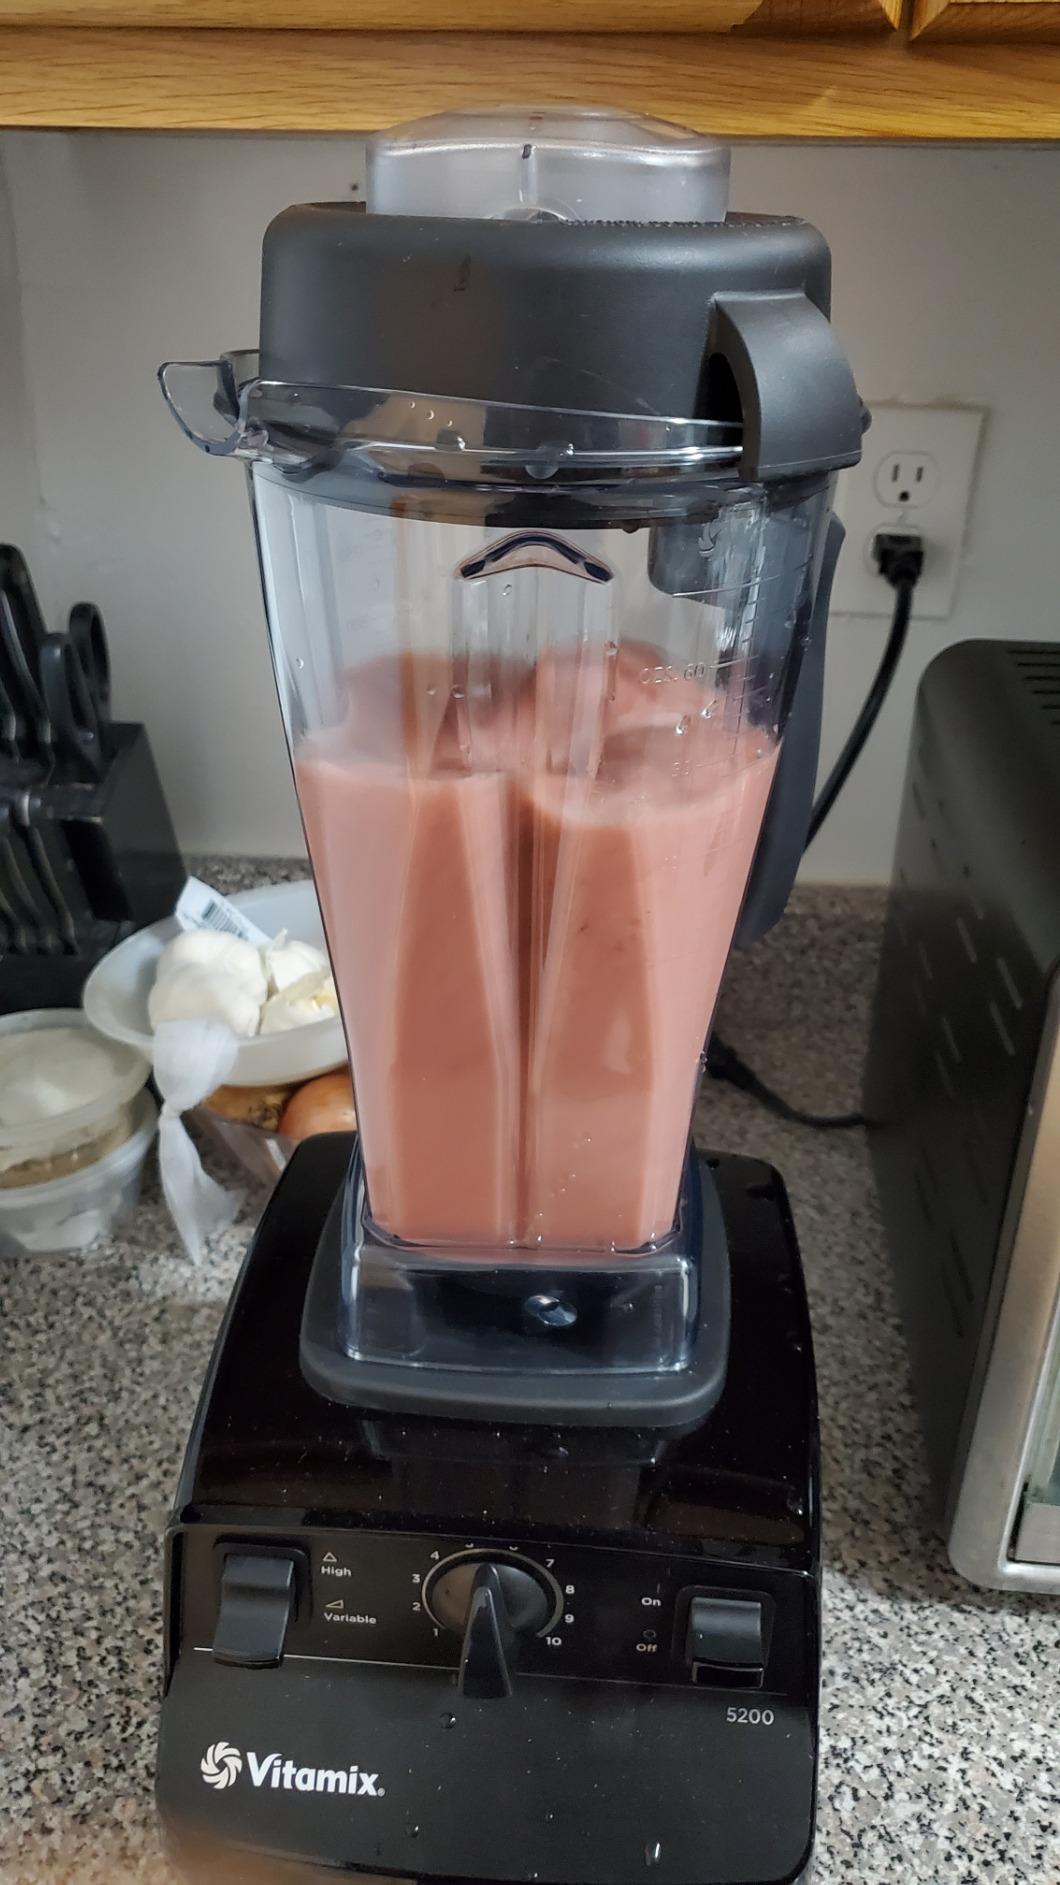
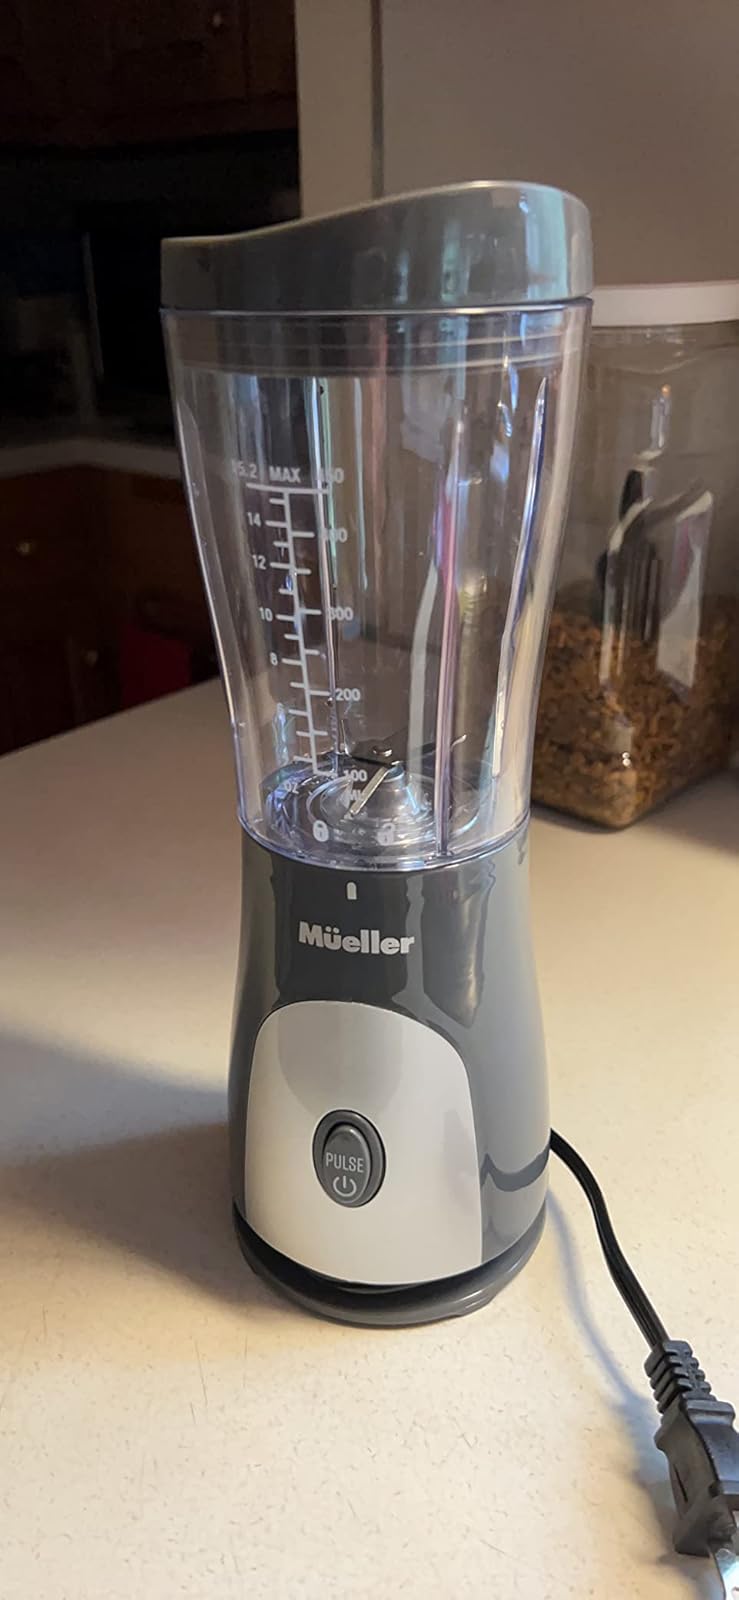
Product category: items_blender
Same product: no